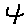
Label: 4